Sensoria Music & Film Festival

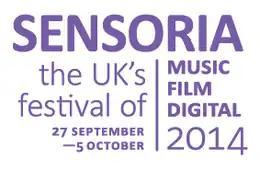
2014 campaign logo.

Sensoria Music & Film Festival is the UK's festival of music, film and digital media. The festival based in Sheffield presents a unique mix of live performance, film screenings, installations, exhibitions and music industry activity. Sensoria’s first edition took place in April 2008 - since then attendances have grown enormously, reaching 12,000 in 2013 with 15,000 expected in 2014. They have welcomed guests including Bill Drummond, Jarvis Cocker, Nitin Sawhney, Richard Hawley, Mark Kermode, Mary Anne Hobbs, British Sea Power, Julien Temple, Laurie Anderson, James Dean Bradfield and more. The festival is renowned for its eclectic programme celebrating mavericks and pioneers, its use of unusual venues and for finding new ways of presenting, some examples include: drive-in cinemas, a screening in an outdoor pool in Hathersage and gigs in disused department stores.